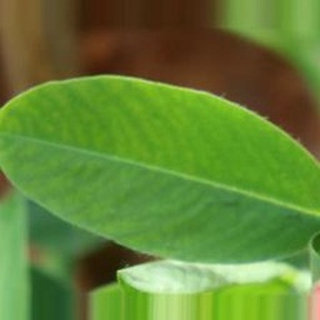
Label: healthy_groundnut